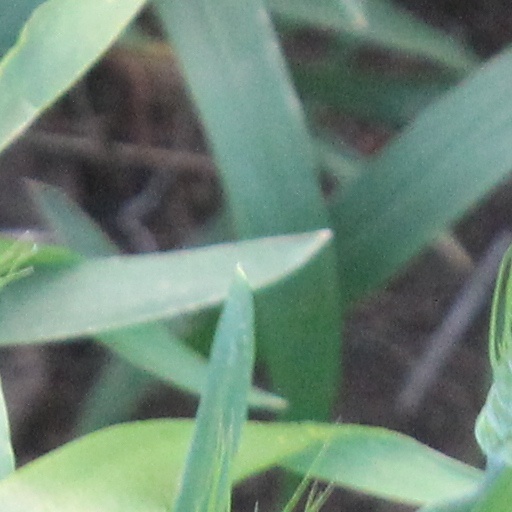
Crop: wheat